Zanjani Sahib shrine

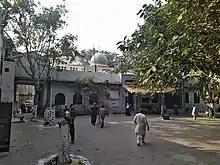
Zanjani Sahib shrine

Zanjani Sahib shrine is a famous Sufi shrine situated in the Chah Miran area of Lahore city, Pakistan. An early Sufi saint, Syed Miran Hussain Zanjani (died 1042 CE) is buried here. He is a Hussaini Syed and arrived from his native Zanjan in Iran to preach Islam in Lahore.